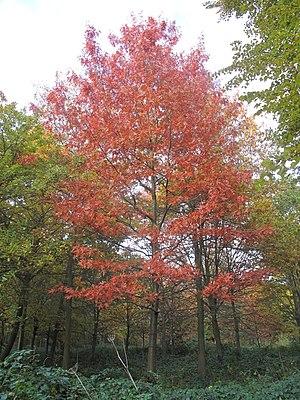
Chêne au bois de Vaires-sur-Marne en automne.